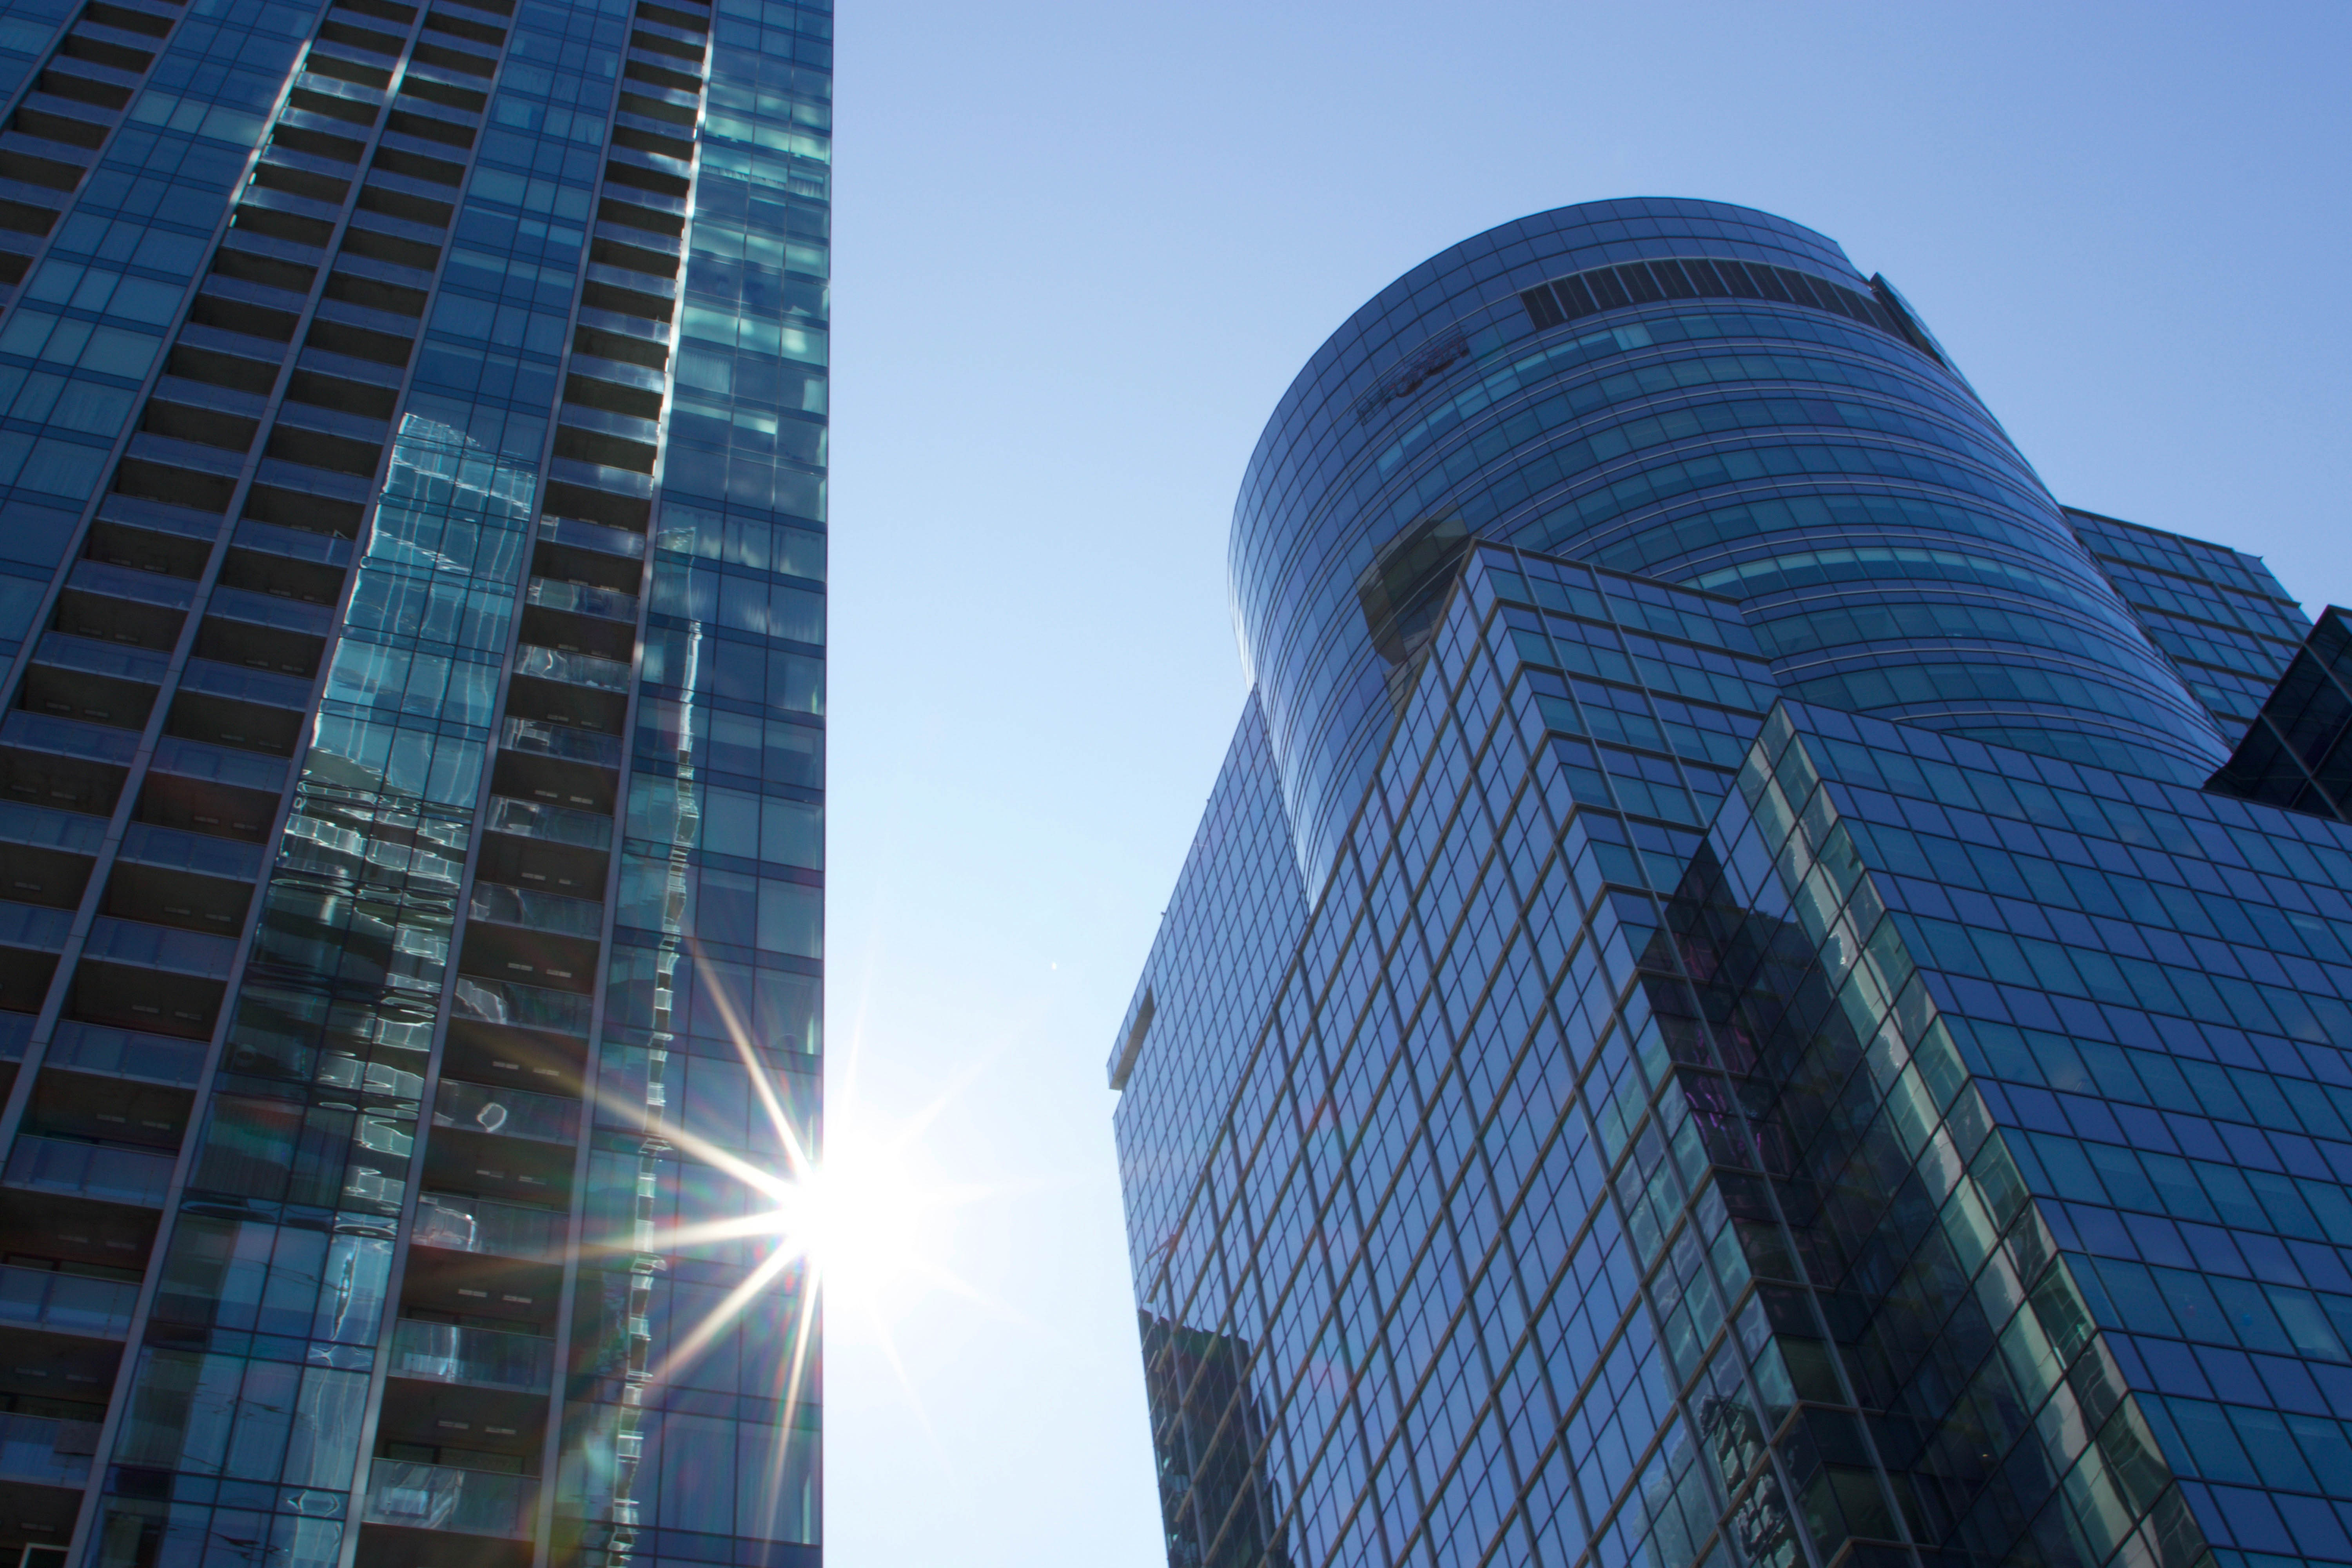
metropolitan area, urban area, skyscraper, architecture, daytime, city, building, commercial building, metropolis, blue, tower block, sky, landmark, corporate headquarters, human settlement, reflection, tower, headquarters, condominium, downtown, real estate, mixed use, glass, facade, cityscape, symmetry